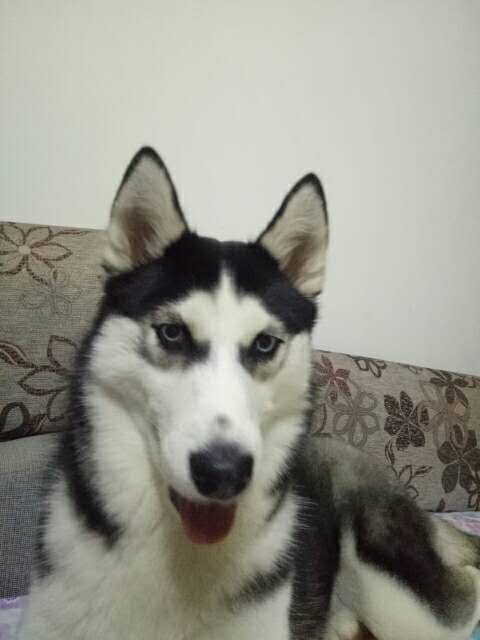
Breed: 1160-n000003-Siberian_husky